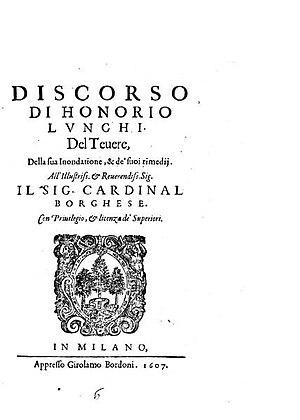
Onorio Longhi, né le 12 octobre 1568 à Viggiù et mort le 31 décembre 1619 à Rome, est un architecte et poète lombard.